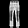
Label: Trouser